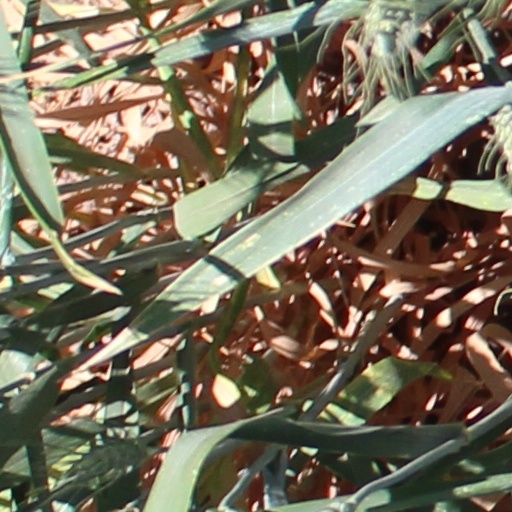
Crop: wheat